Bacteriophage T12

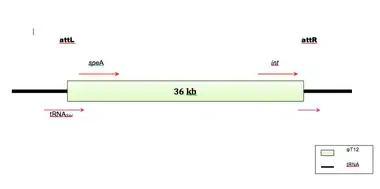
Arrangement of known genes of bacteriophage T12 after integration of the phage chromosome into the "S. pyogenes" chromosome. Green box: phage chromosome; black line: bacterial chromosome. Arrows indicate the direction of gene transcription; red arrows: arrangement of the "spe"A and "int" genes; pink arrows: orientation of the serine tRNA gene into which the phage integrates. The coding region of the serine tRNA gene remains intact even after the phage integrates.

The physical map of the T12 genome was found to be circular with a total length of 36.0kb. The phage genome is reported to carry the "spe"A gene, which is a 1.7kb segment of the phage T12 genome flanked by SalI and HindIII sites.